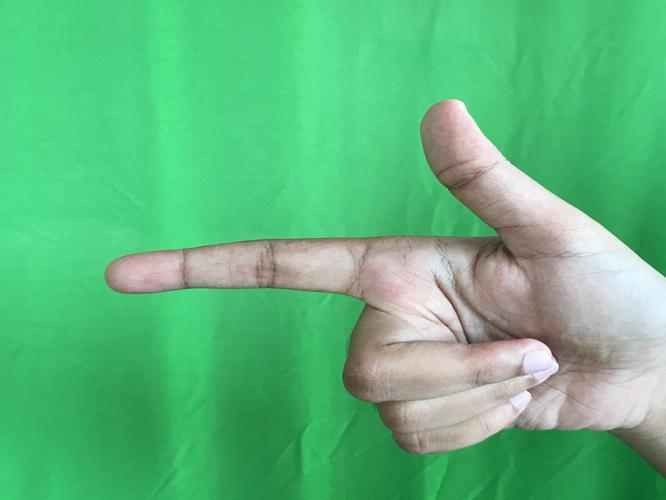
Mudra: Chandrakala
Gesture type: single_hand